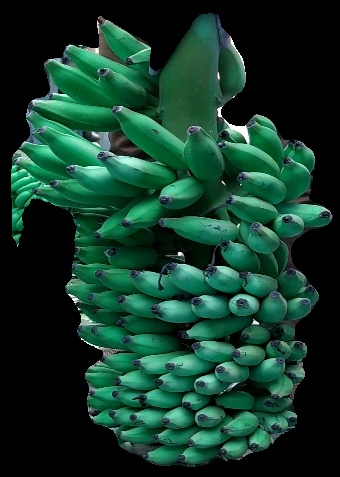
Variety: elakki-bale
Grade: grade1